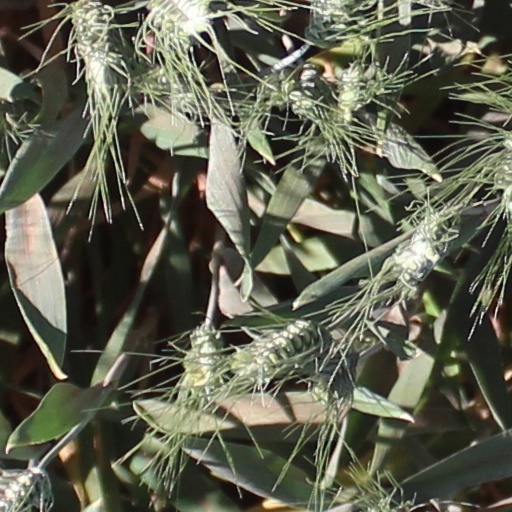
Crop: wheat